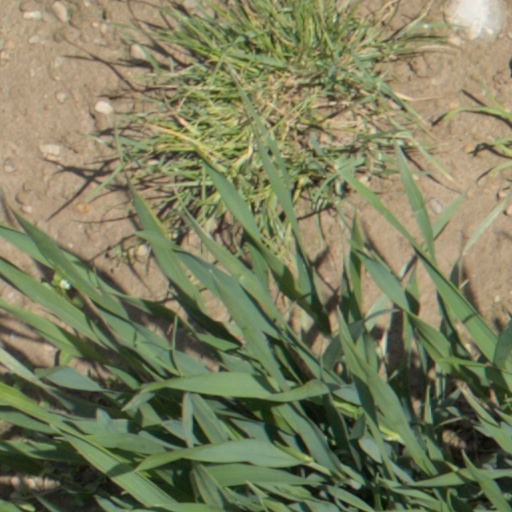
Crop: wheat